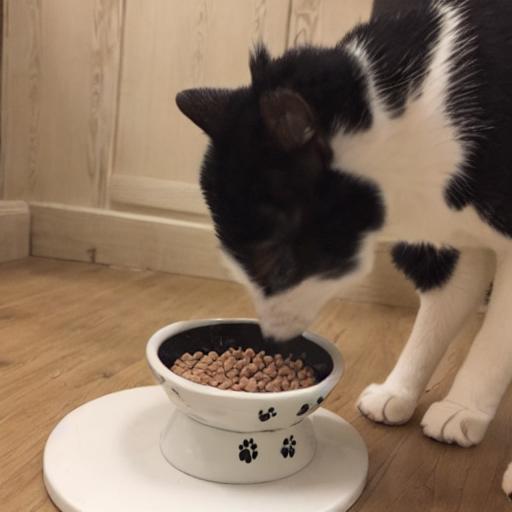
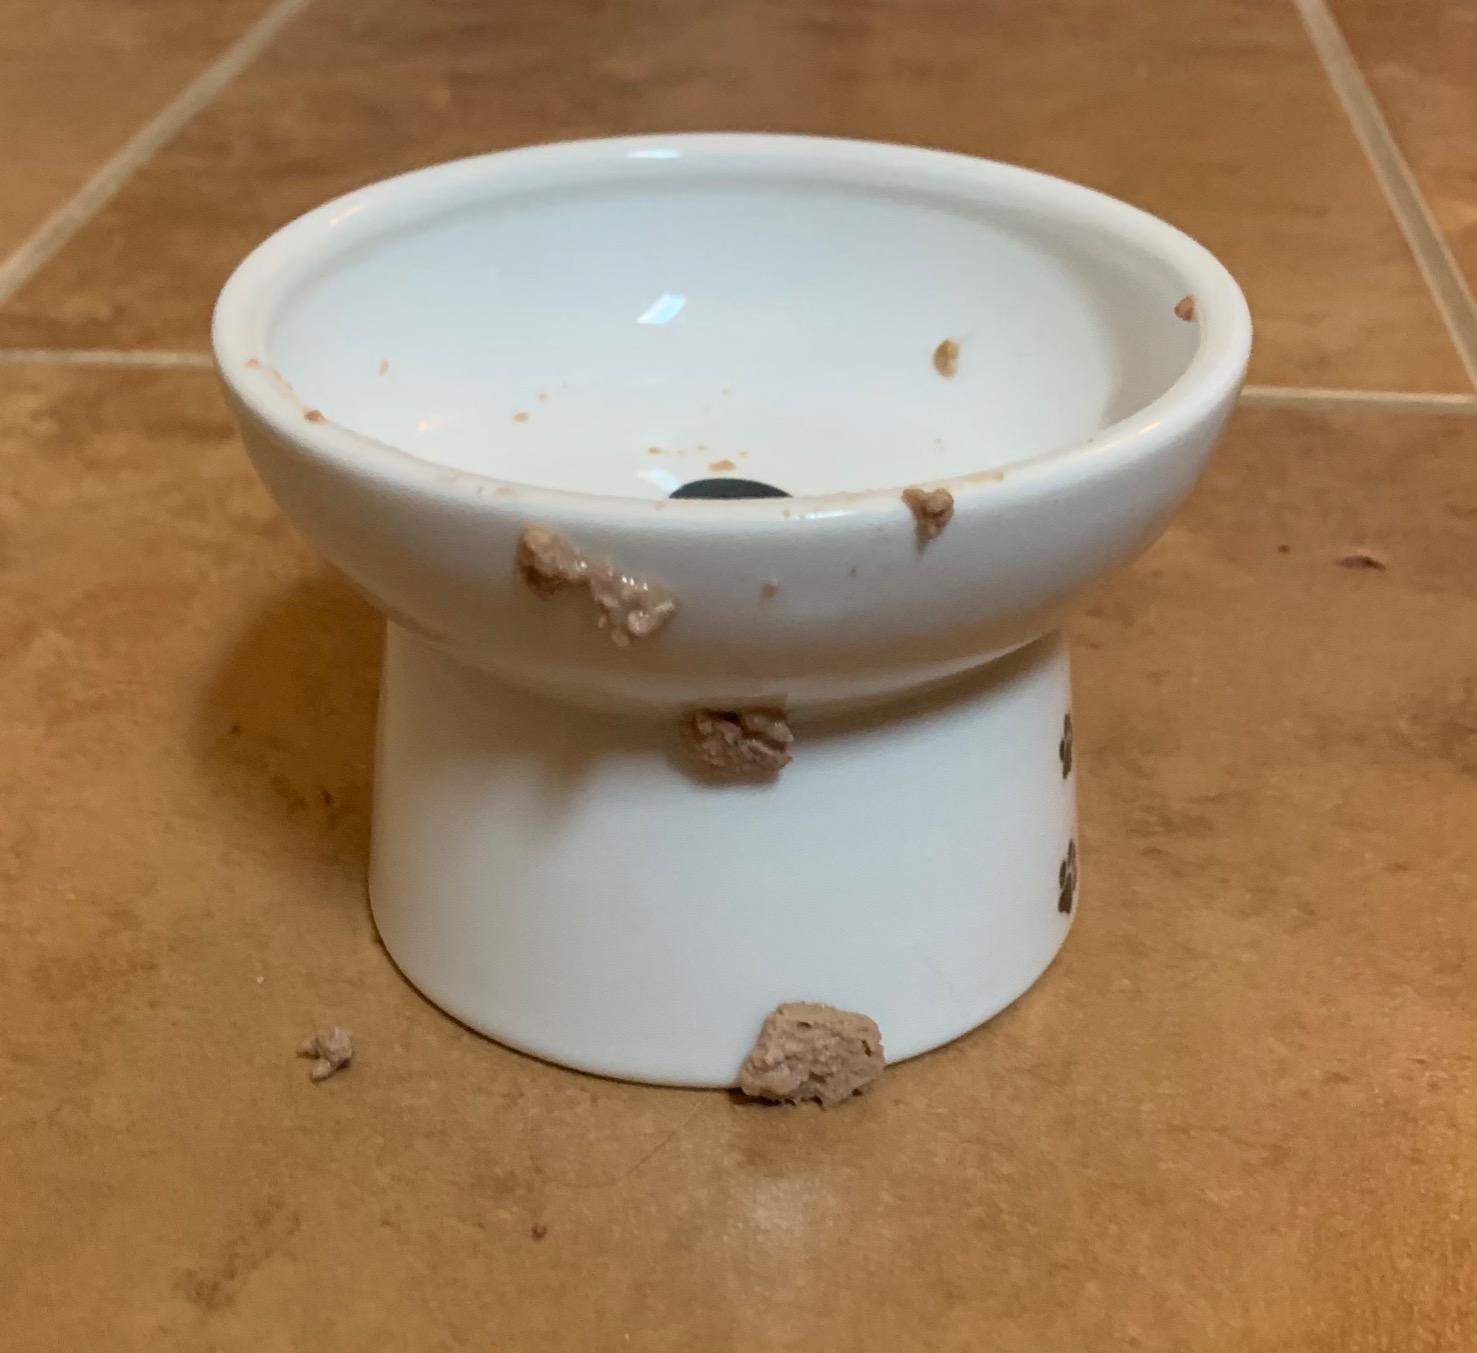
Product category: items_bowl
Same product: no